Richard Johns

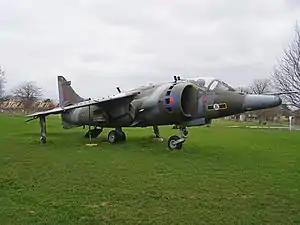
Harrier, a type flown by Johns in the 1970s

Johns was appointed an Officer of the Order of the British Empire in the 1978 New Year Honours. He was promoted to group captain on 1 July 1979 and became Director of Air Staff Briefing that year.